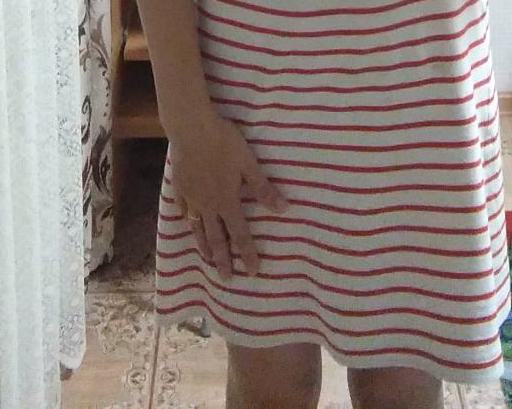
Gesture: no_gesture